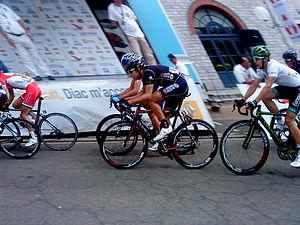
Benoît Jarrier lors de la dernière étape des Boucles de la Mayenne 2012 à Laval.
La Mayenne est un département français de la région Pays de la Loire. Ses habitants sont les Mayennais et les Mayennaises. L'Insee et la Poste lui attribuent le code 53. Son chef-lieu est Laval.